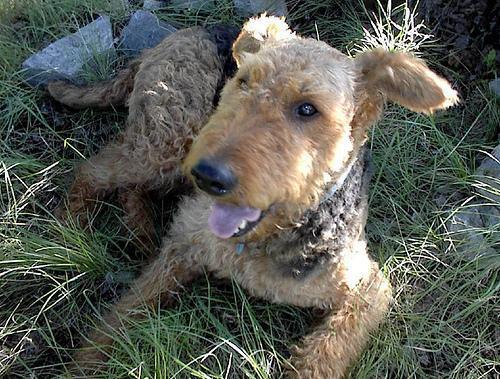
Airedale